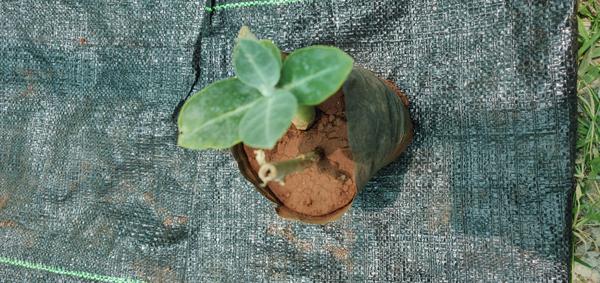
Plant: Ekka